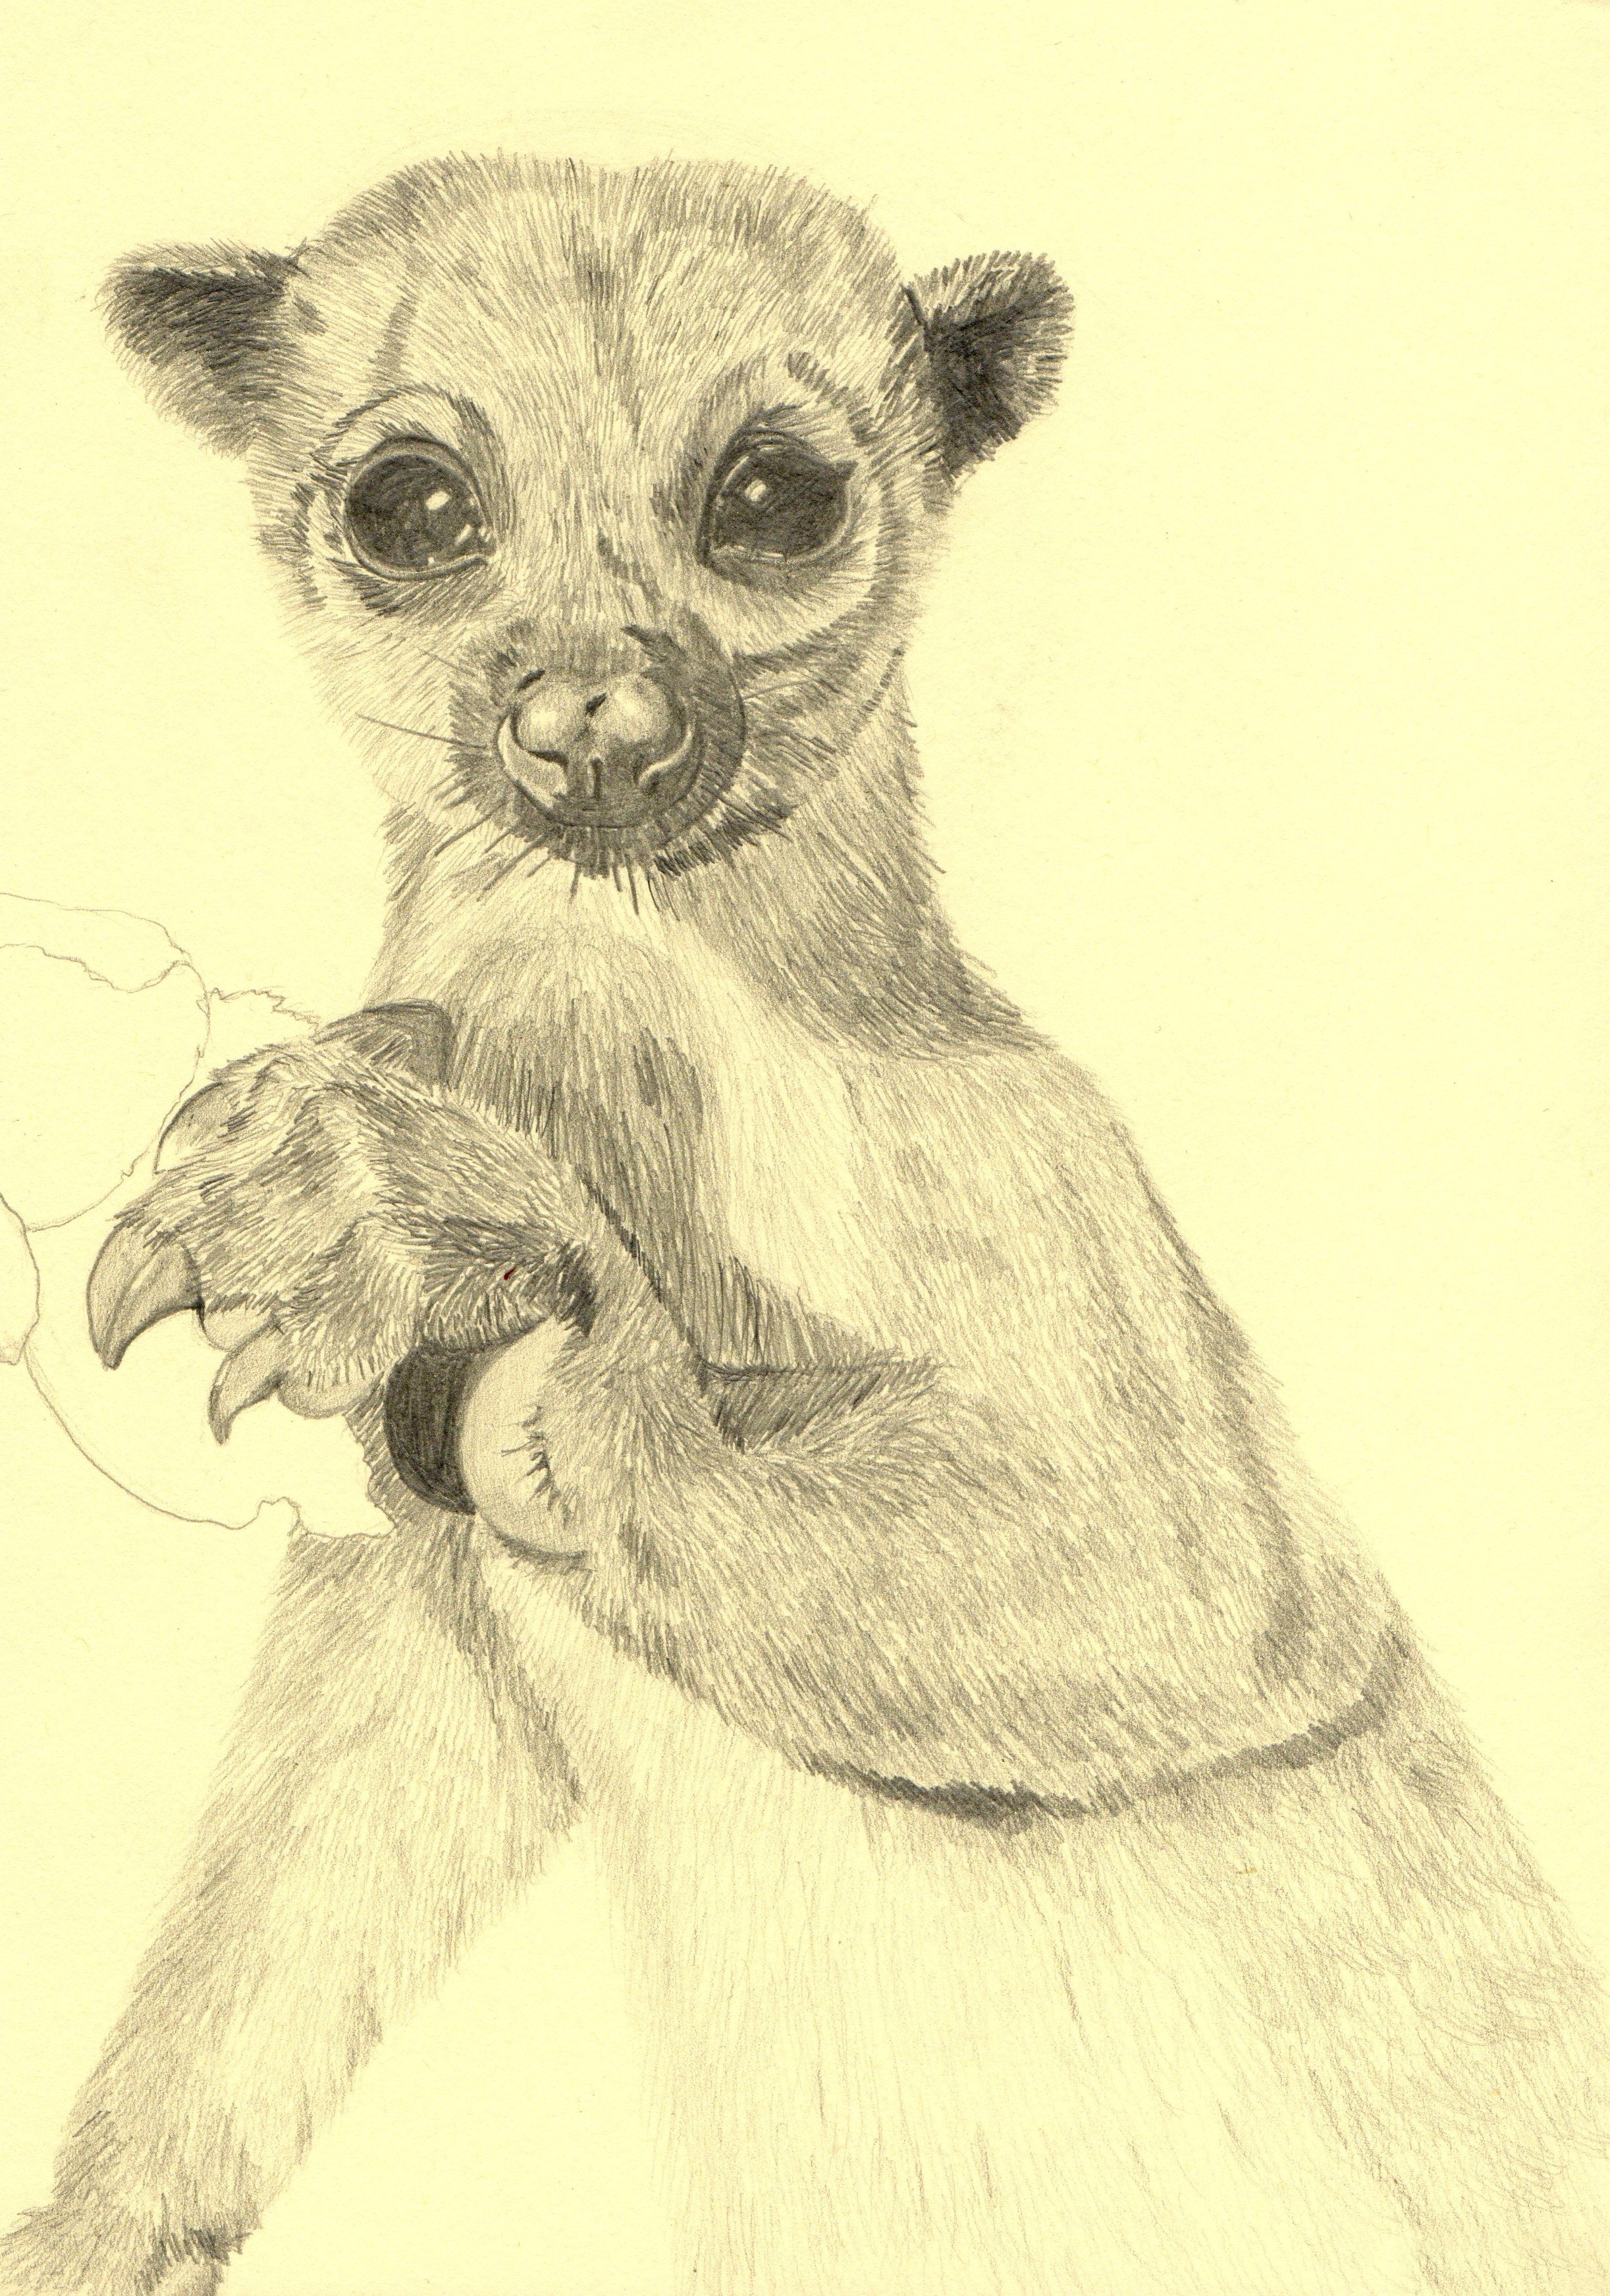
pencil, animal, mammal, artwork, art, sketch, drawing, illustration, vertebrate, koala, marsupial